Harry Wickwire Foster

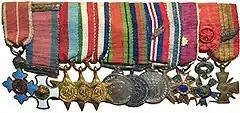
The miniature medals of Major General Harry Foster.

In 1943, he was promoted to brigadier and became the commanding officer of the 7th Canadian Infantry Brigade. which landed on Juno beach on D-Day.